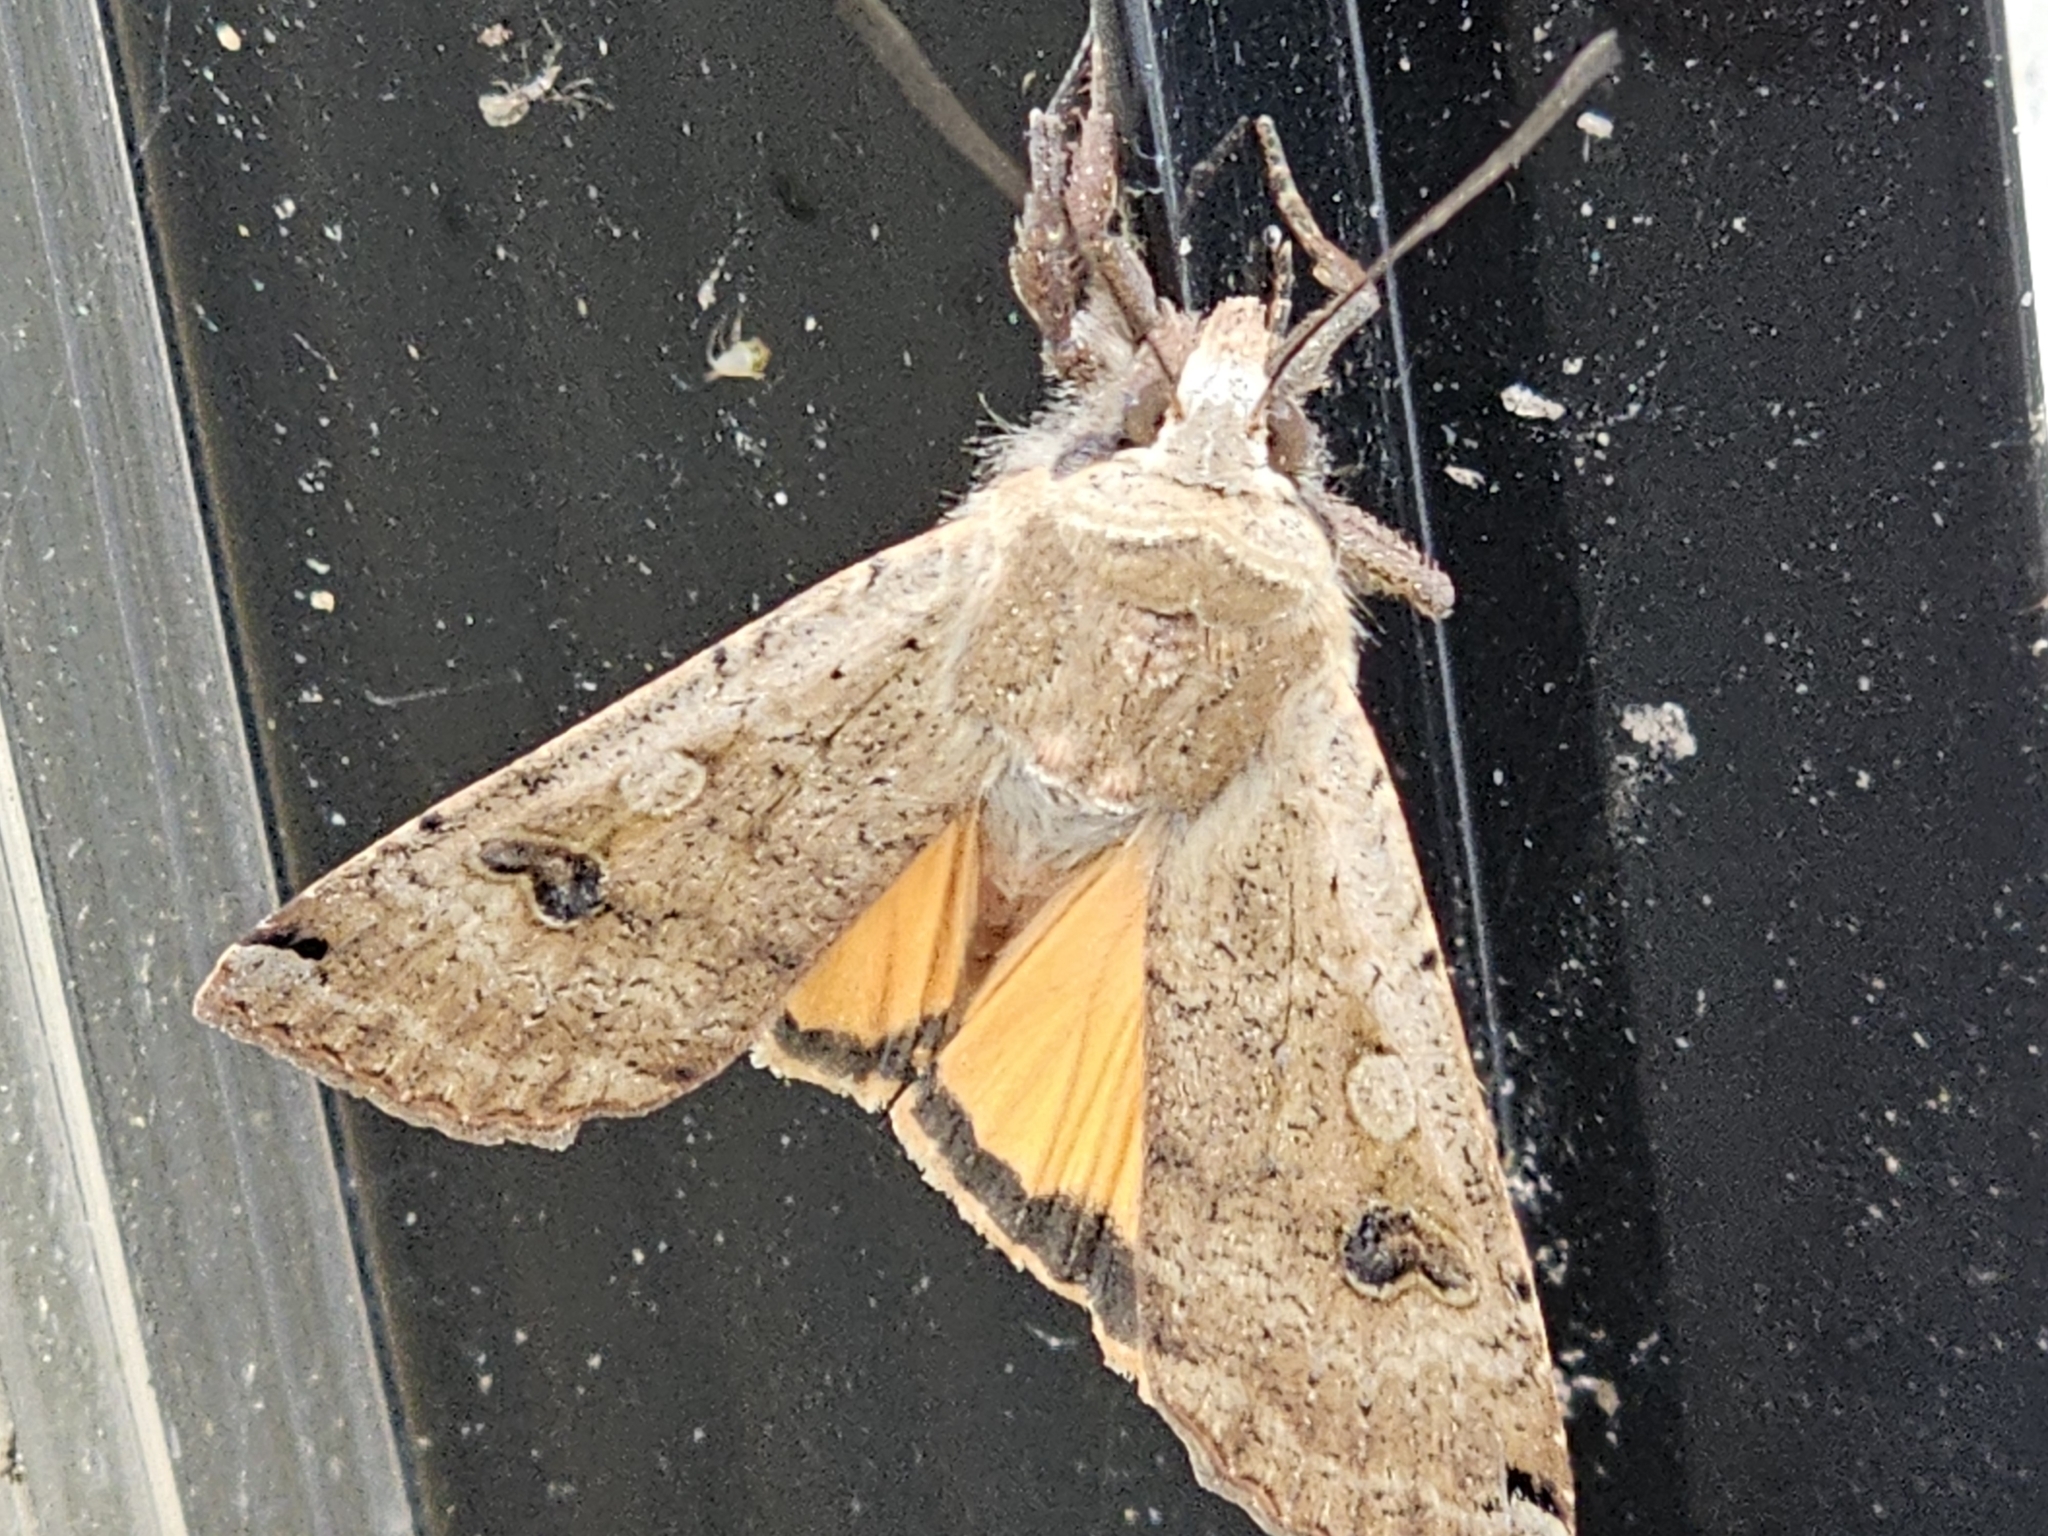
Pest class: cutworms